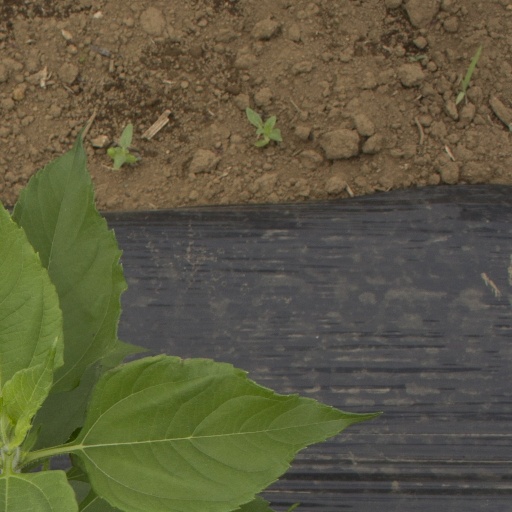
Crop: Jerusalem artichoke